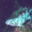
Label: shark